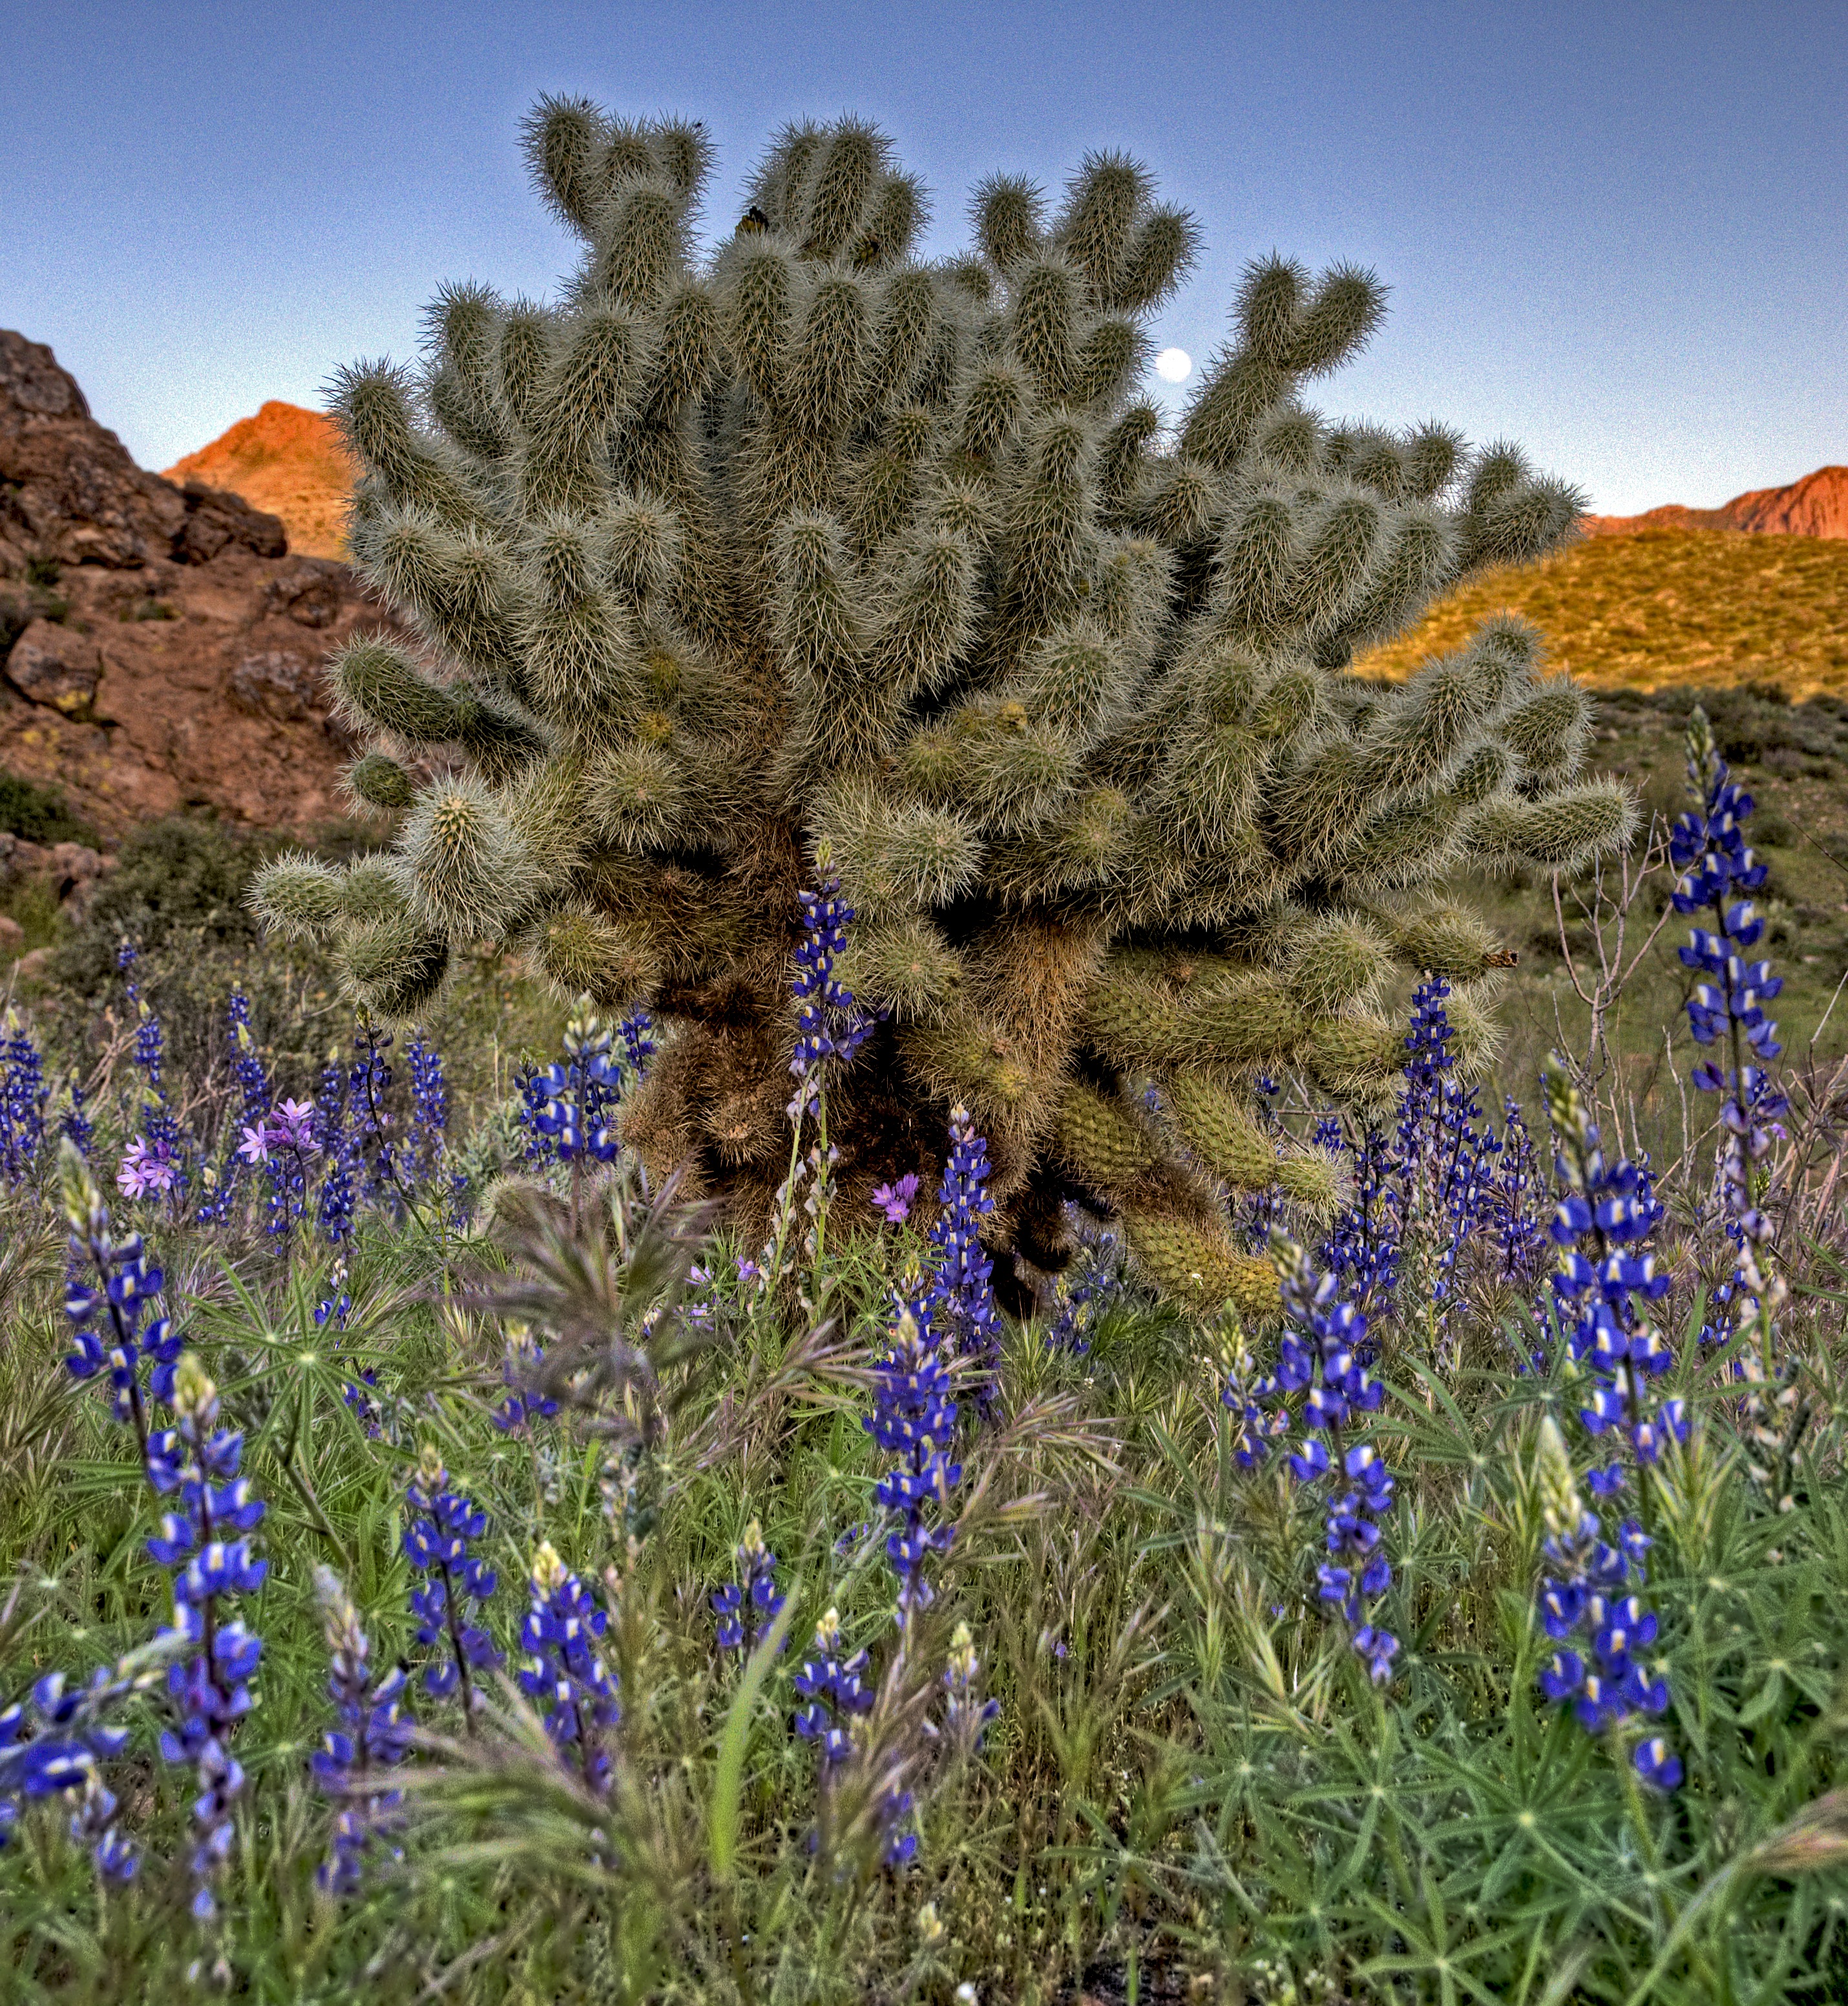
tree, plant, meadow, prairie, flower, botany, garden, flora, lavender, wildflower, shrub, bluebonnet, ecosystem, lupin, flowering plant, biome, land plant, english lavender